2018 WTA Elite Trophy

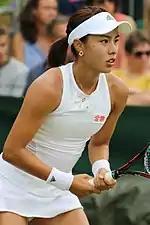
Wang won two titles.

Anett Kontaveit broke through the top 20 in 2018. Kontaveit was able to reach the fourth round of the Australian Open, losing to Carla Suárez Navarro. She was not able to win back-to-back matches until the Porsche Tennis Grand Prix, reaching the semifinals before losing to Karolína Plíšková. At the Italian Open, she was able to reach her first Premier 5 semifinal, before losing to Elina Svitolina. She followed it up with another fourth round showing at a slam at the French Open, losing to Sloane Stephens. At the grass season, she did not win a match until Wimbledon, where she reached the third round, losing to Alison Van Uytvanck. At the US Open, she was upset by Kateřina Siniaková in the first round in three tight sets, despite serving for the match in the third set. At the Wuhan Open, she was able to reach her first Premier 5 final but lost convincingly to Aryna Sabalenka.